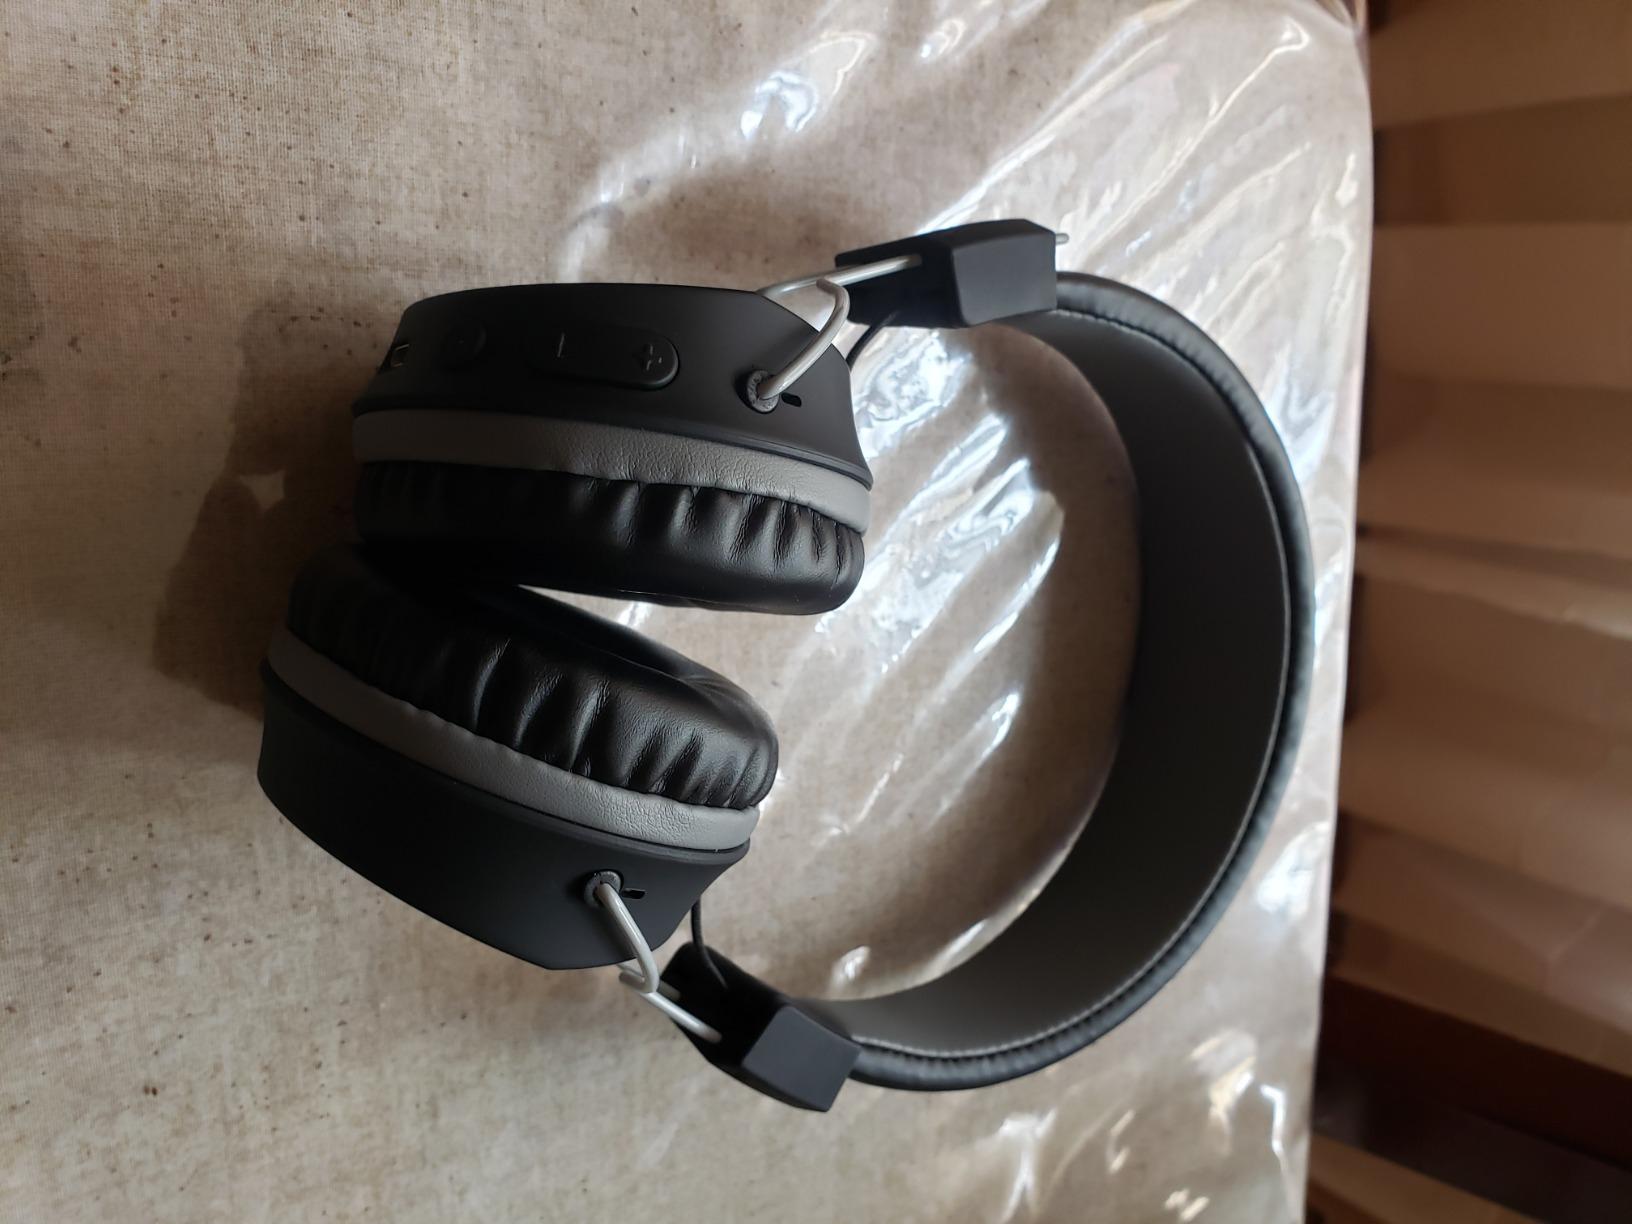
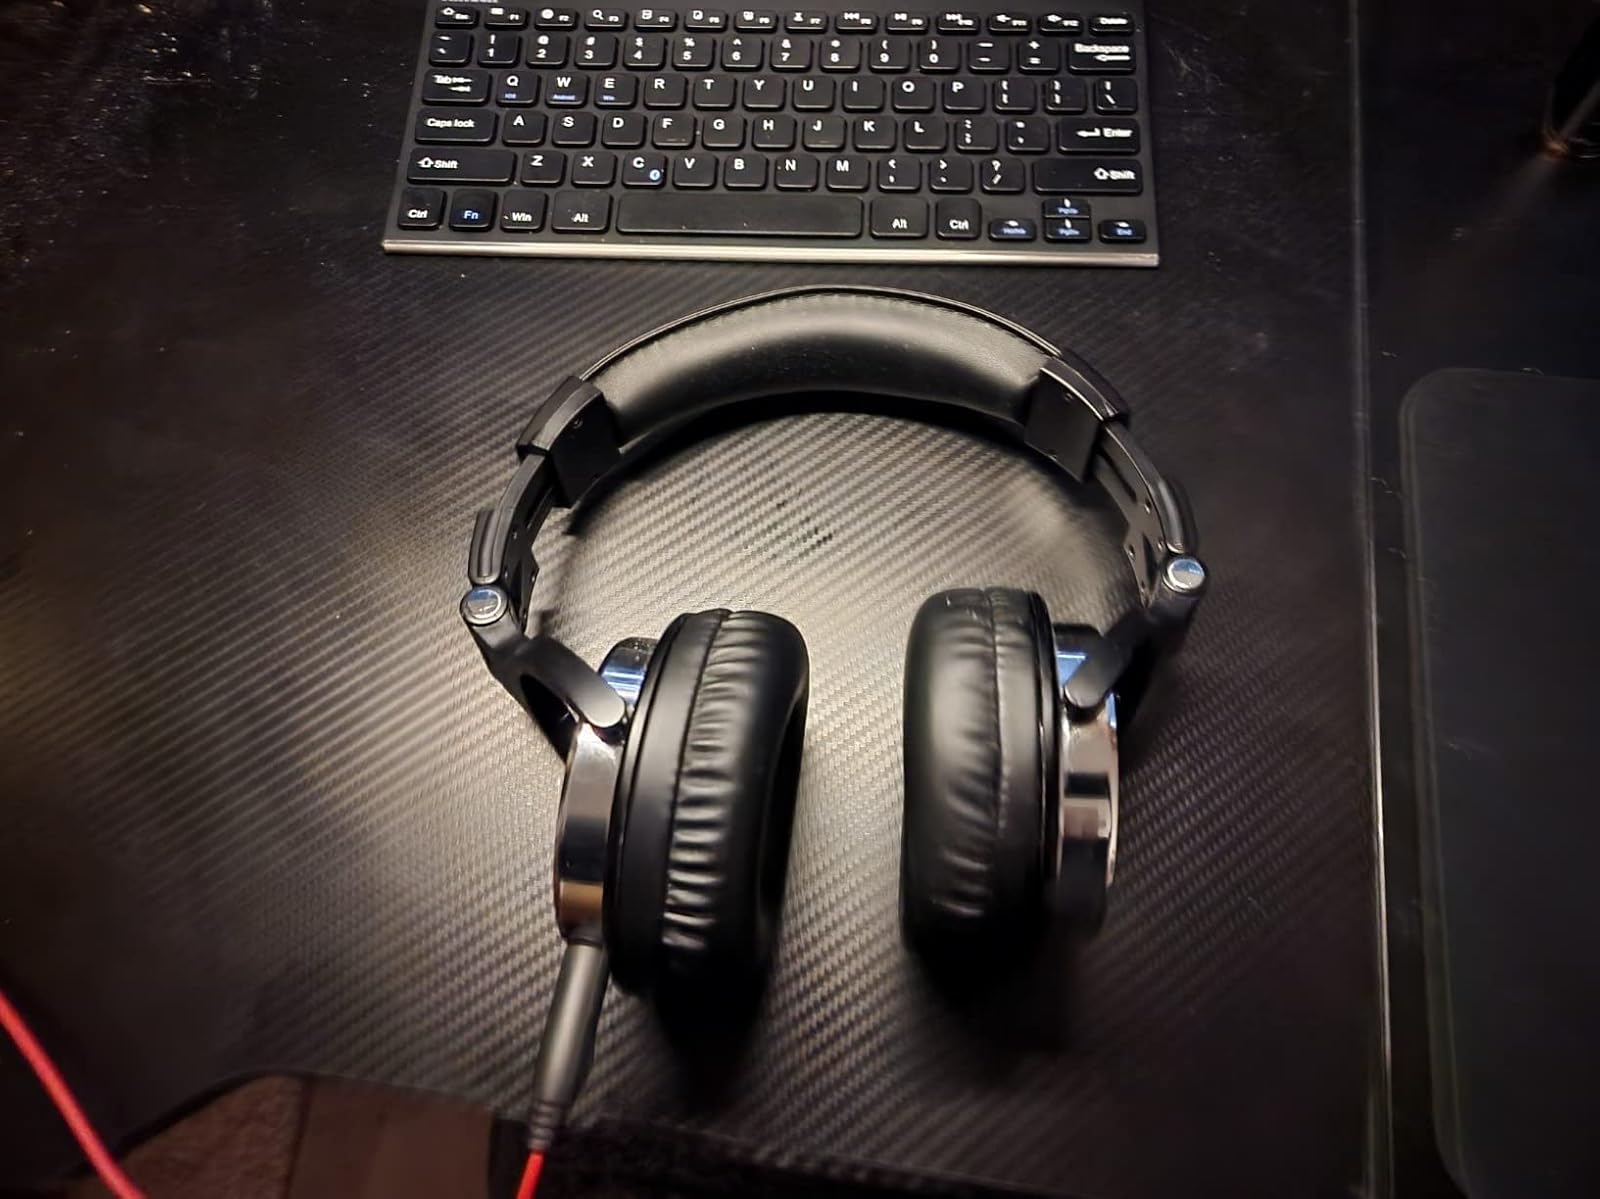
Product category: headphones
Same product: no